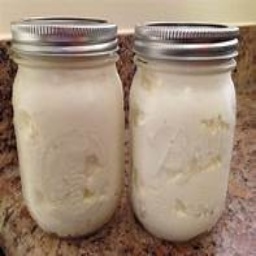
Label: yogurt